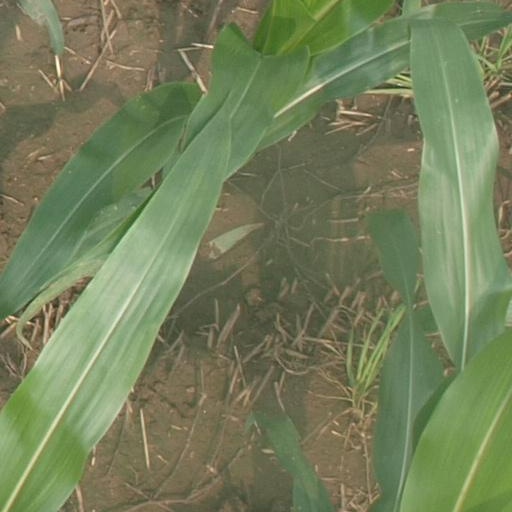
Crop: maize; corn